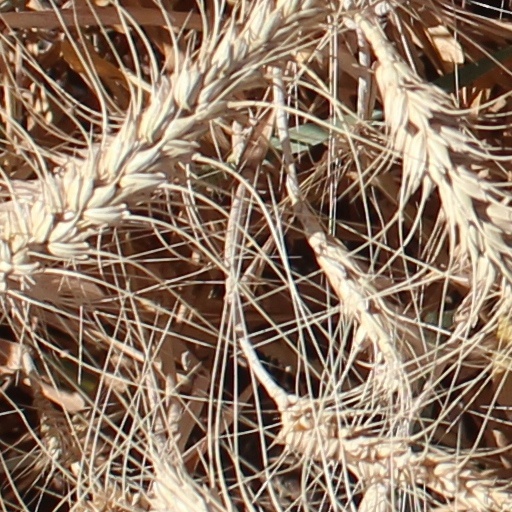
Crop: wheat